Religion in the Philippines

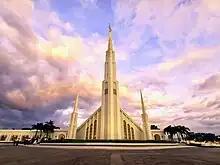
LDS Manila Philippines Temple in 2022

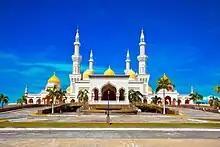
Sultan Haji Hassanal Bolkiah Mosque in Cotabato City

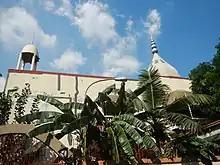
Hindu temple in Manila

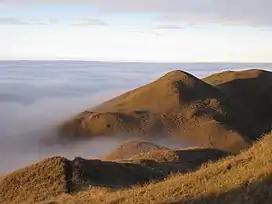
Mount Pulag is one of the many sacred grounds of adherents of the Indigenous Philippine folk religions.

Protestantism arrived in the Philippines with the take-over of the islands by Americans at the turn of the 20th century. In 1898, Spain lost the Philippines to the United States. After a bitter fight for independence against its new occupiers, Filipinos surrendered and were again colonized. The arrival of Protestant American missionaries soon followed. , Protestants comprised about 10%-15% of the population, with an annual growth rate of 10% since 1910 and constitute the largest Christian grouping after Catholicism. Protestants were 10.8% of the population in 2010. Protestant church organizations established in the Philippines during the 20th century include the following: